2006 NFL draft

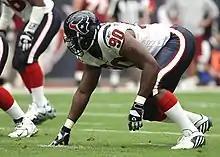
First overall pick Mario Williams was a four-time Pro Bowl selection and one-time All-Pro defensive end.

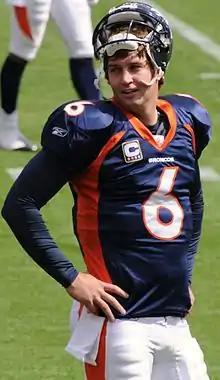
Quarterback Jay Cutler enjoyed a 12-year career in the league, receiving one Pro Bowl invite.

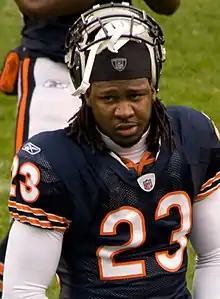
A dark-skinned man wearing a blue football jersey with a number 23

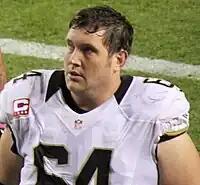
A light-skinned man wearing a football jersey

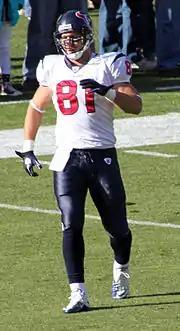
A light-skinned man wearing a white football jersey and dark blue pants

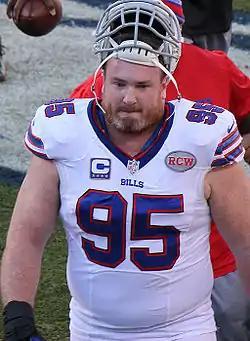
A light-skinned man wearing a white football jersey

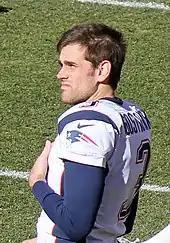
Despite being a 4th round pick, Stephen Gostkowski holds many franchise and NFL records, including most consecutive Extra points, has been named to 4 Pro Bowls, 3 All-Pros, and is a 3-time Super Bowl champion, during his 13-year career with the New England Patriots.

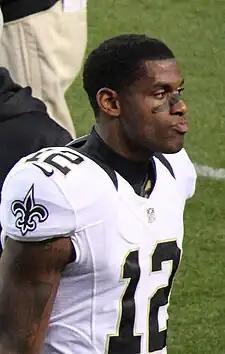
A dark-skinned man wearing a white football jersey

For each player selected in the Supplemental Draft, the team forfeits its pick in that round in the draft of the following season.